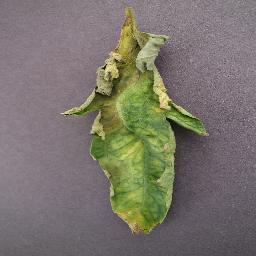
Label: Tomato___Late_blight